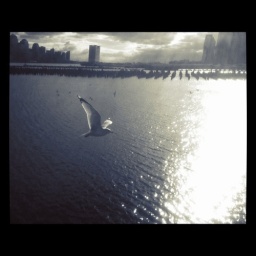
Determination : flying in a cross wind